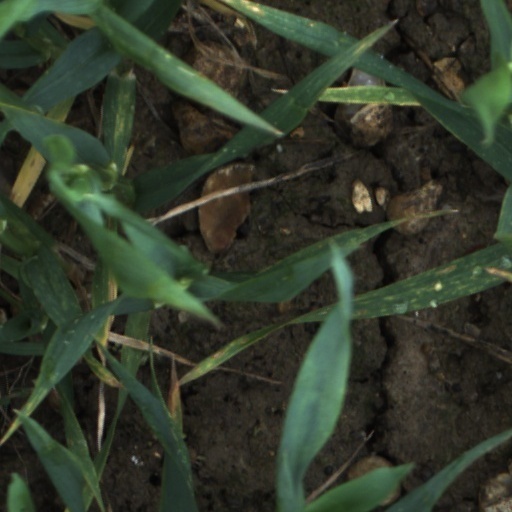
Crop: wheat